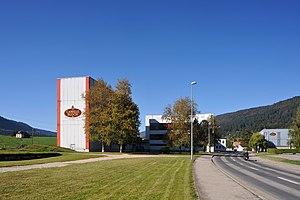
Chocolats Camille Bloch SA est une entreprise dédiée à la production de spécialités en chocolats fourrés. Ses marques les plus connues sont Ragusa et Torino. Son siège social est implanté à Courtelary dans le canton de Berne en Suisse.